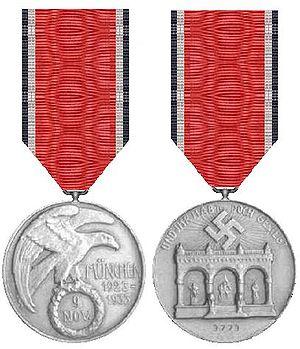
L'ordre du sang est une distinction du Troisième Reich, créée le 9 novembre 1933 pour commémorer le putsch de la Brasserie.